Describe the emotion expressed in this image:  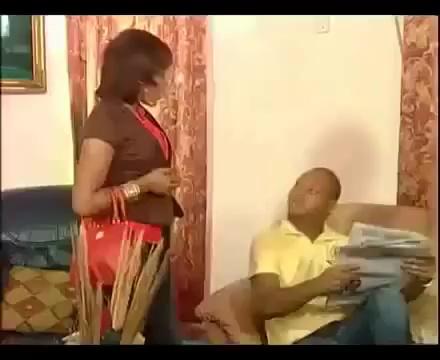
This person displays Fear, valence and arousal with high intensity.